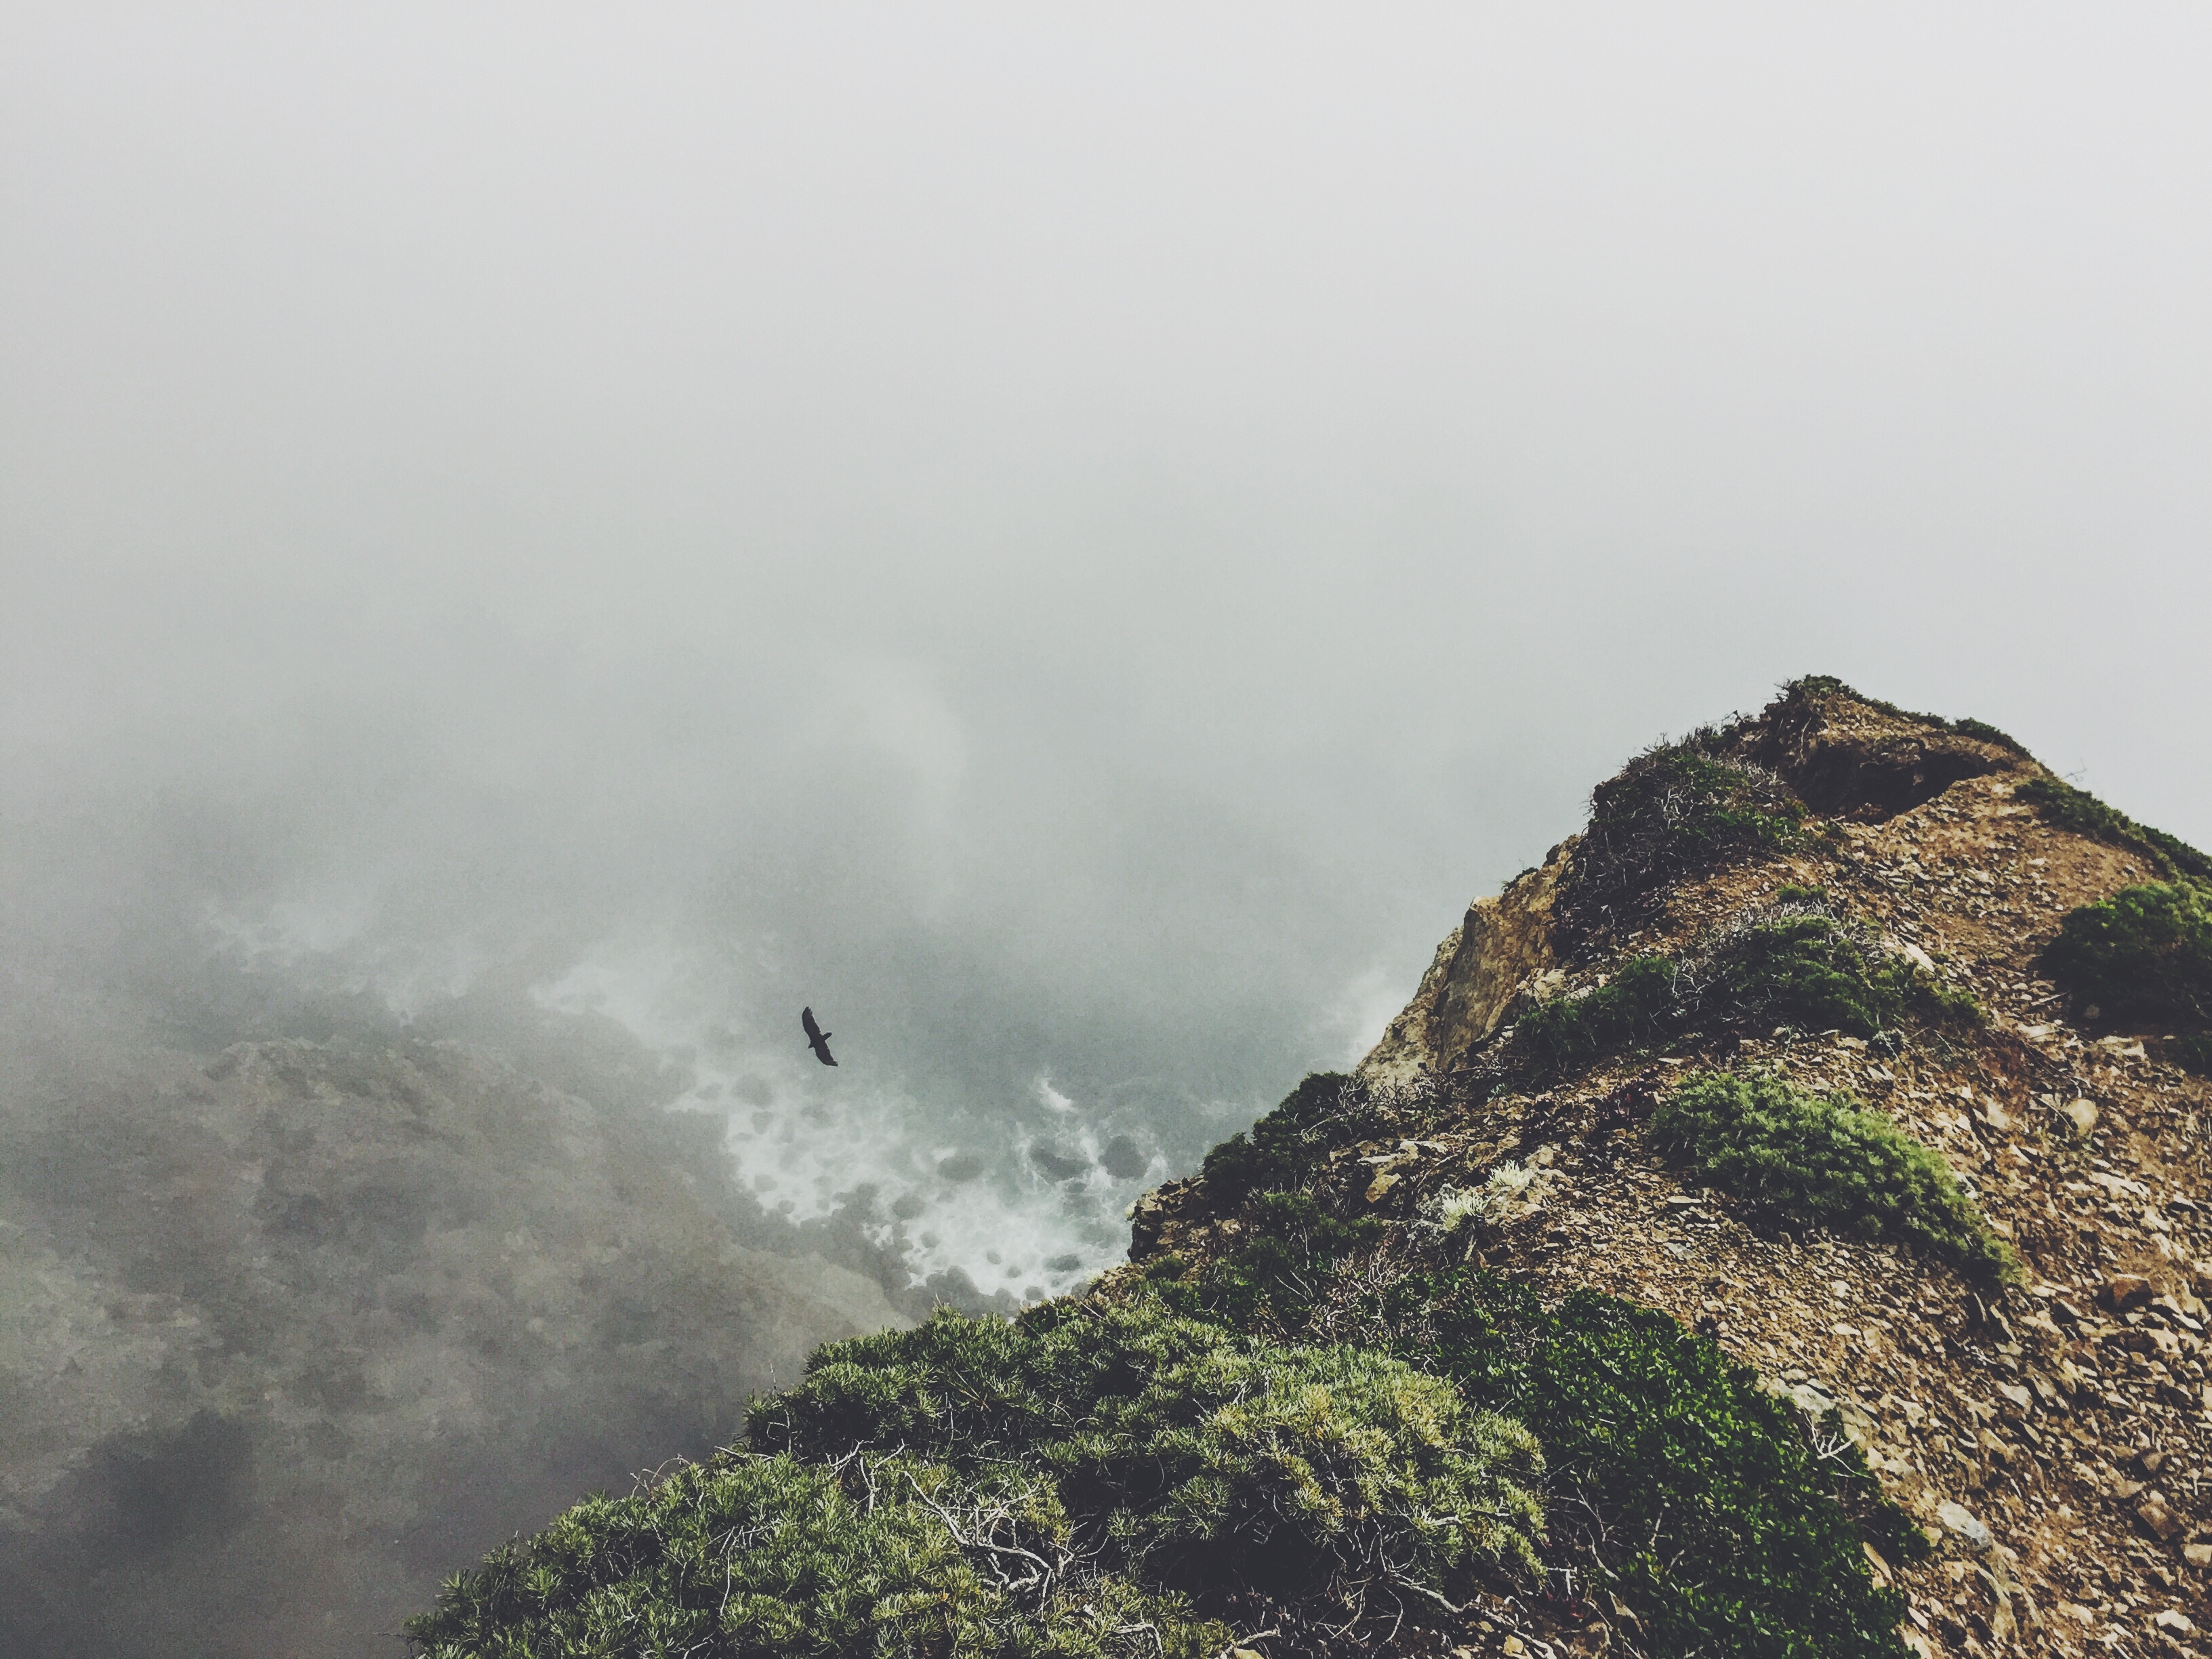
sea, nature, rock, mountain, bird, cloud, fog, mist, hiking, hill, peak, animal, mountain range, foggy, weather, eagle, rocky, steep, predator, terrain, raptor, ridge, summit, mountaineering, vegetation, misty, plateau, vertical, top, stony, landform, atmospheric phenomenon, mountainous landforms, geological phenomenon, outddor